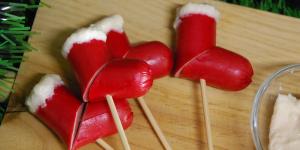
aperitivos para navidad botas de salchichas